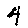
Label: 4